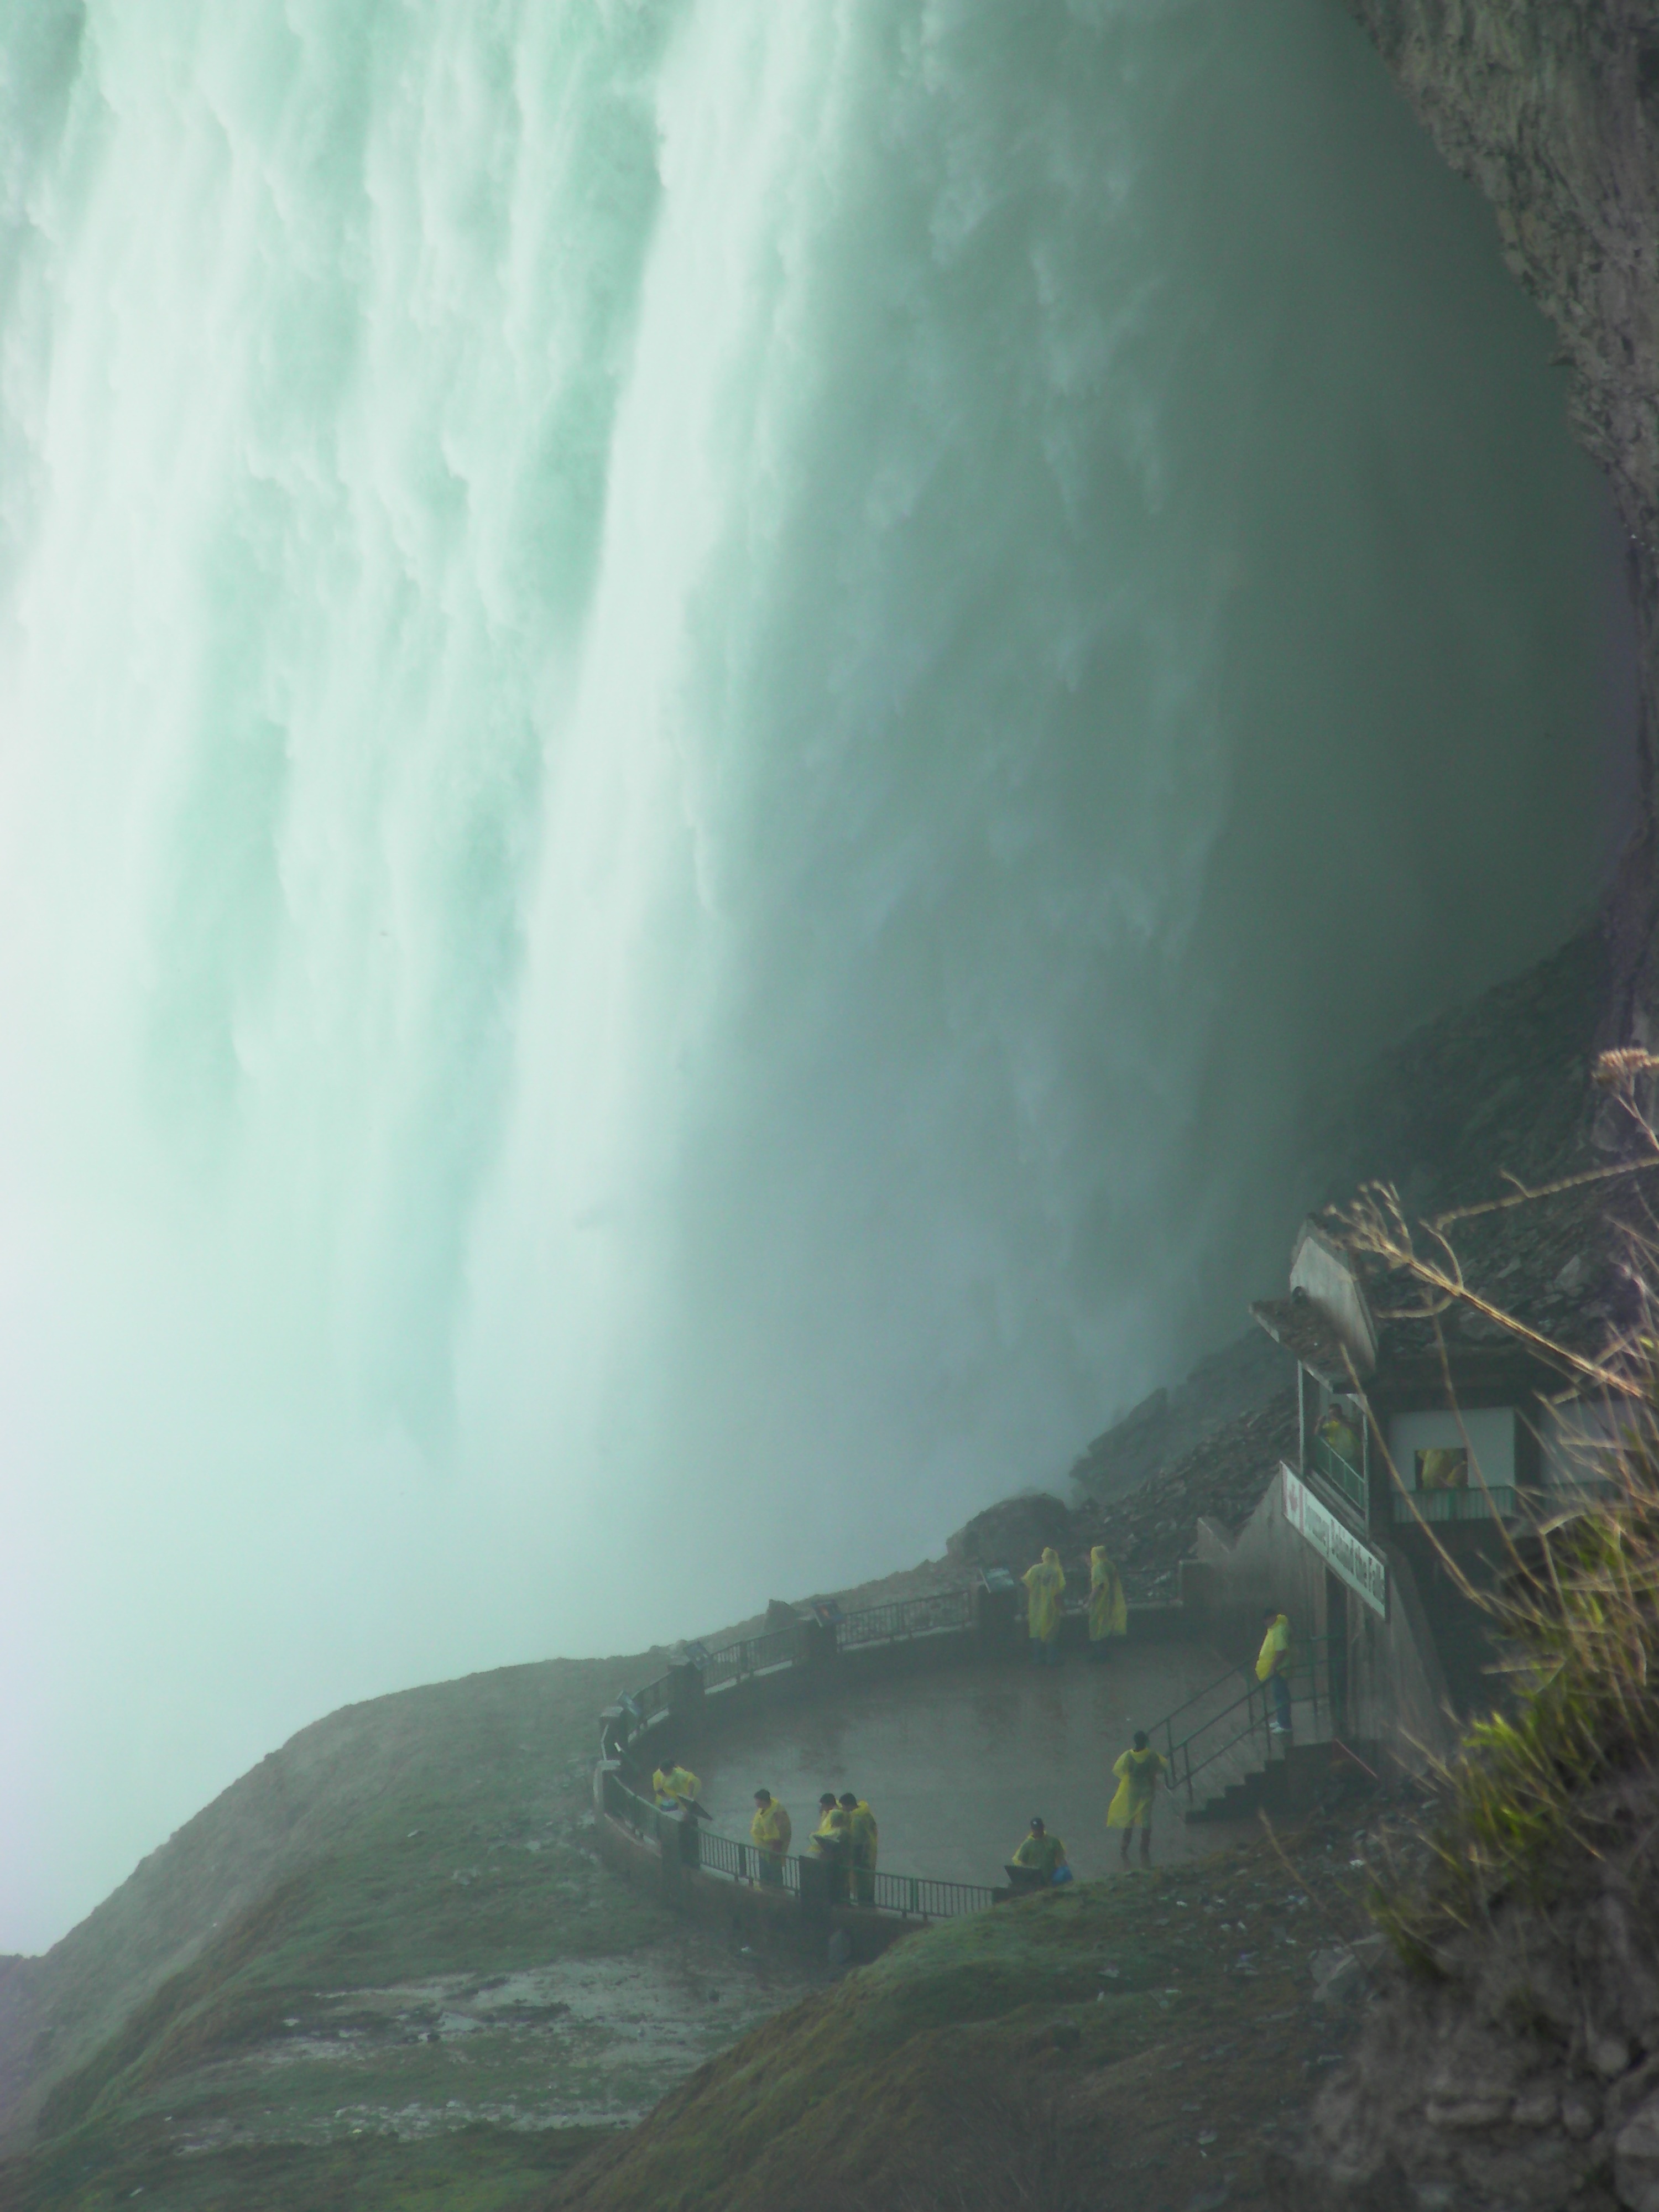
sea, water, nature, waterfall, mist, cliff, terrain, falls, tourist attraction, rush, water feature, niagara falls, atmospheric phenomenon